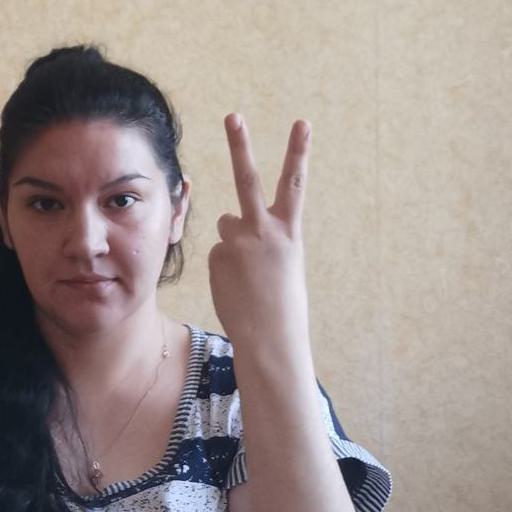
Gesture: peace_inverted